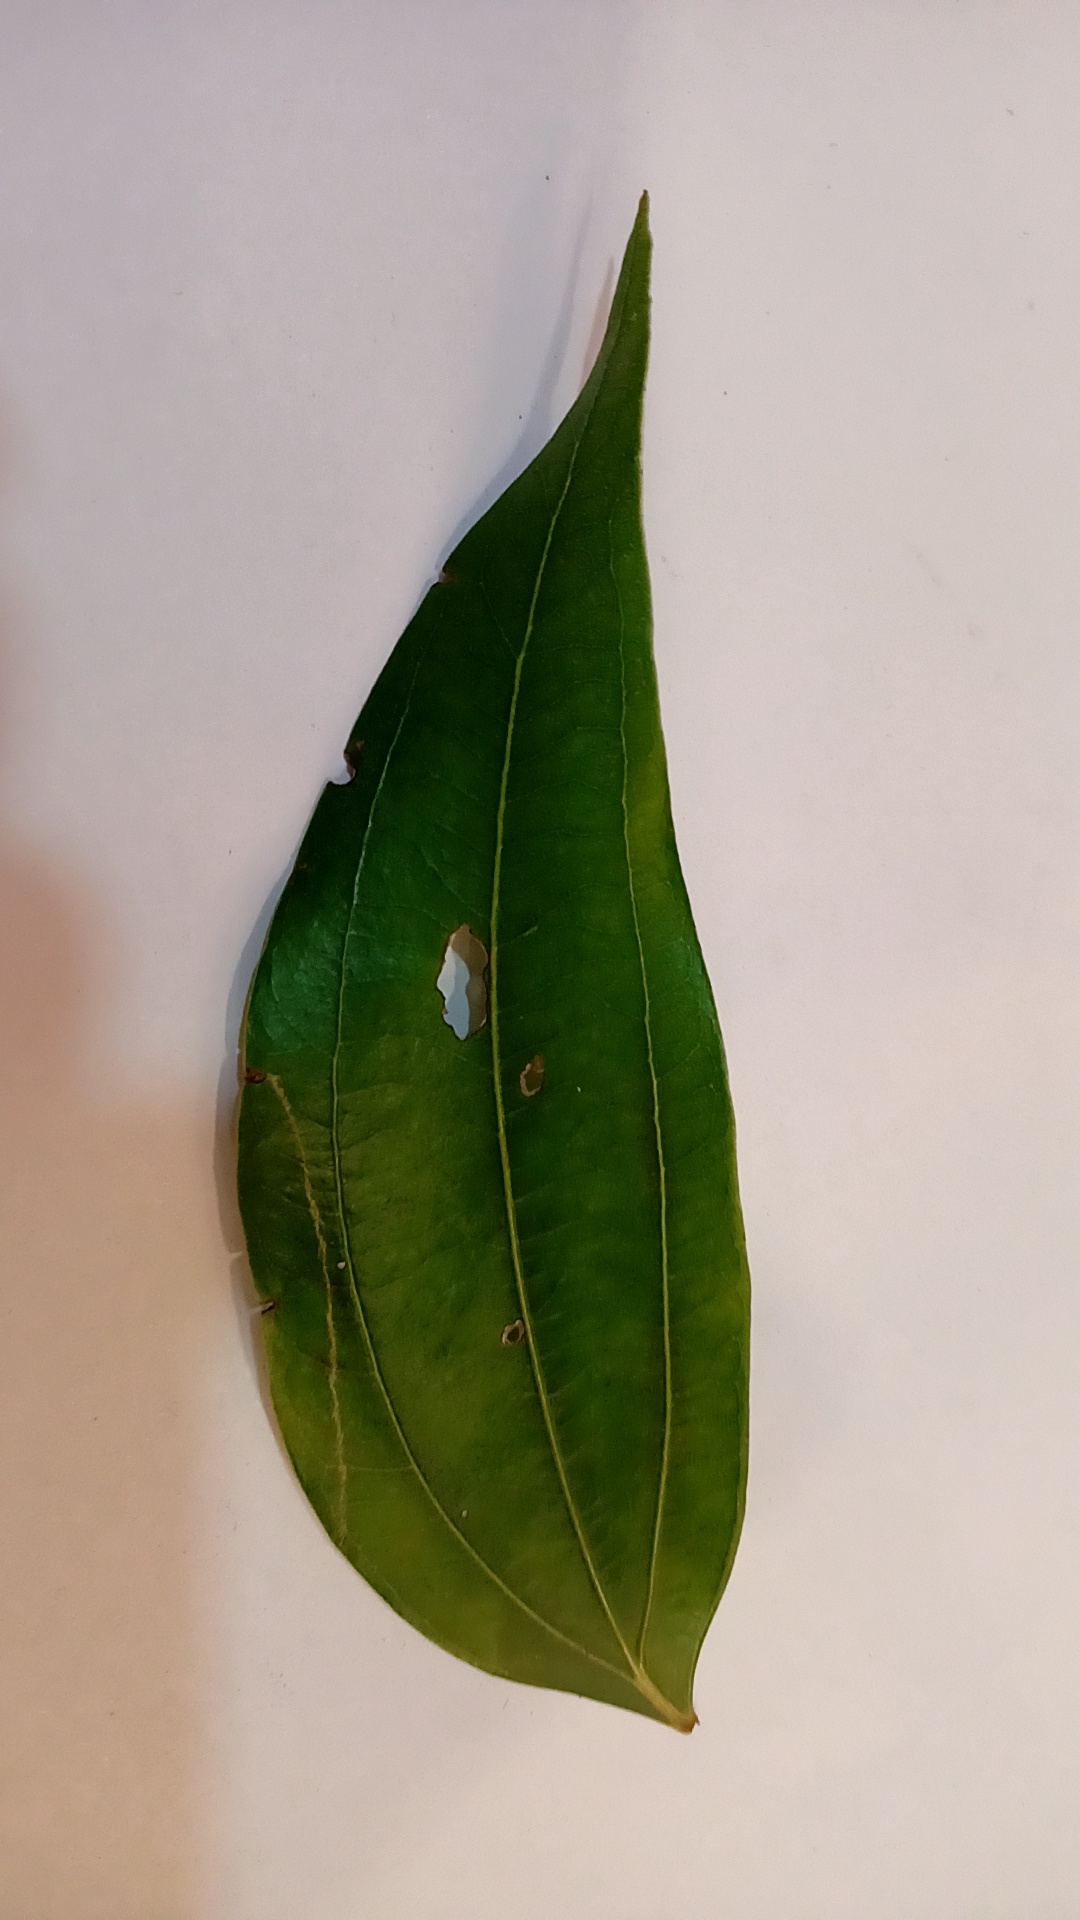
Label: Disease